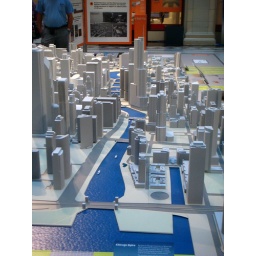
Yes, the boats are a nice touch. As are the bridge towers. But the best part is the Chicago Spire's hole in the ground.